Jamaibabu Jindabad

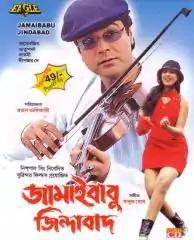
Theatrical release poster

Jamaibabu Jindabad is a 2001 Bengali film directed by Ratan Adhikari and produced by Surinder Singh under the banner of Surinder Film. The film features actors Prosenjit Chatterjee and Rituparna Sengupta in the lead roles. Music of the film was composed by Babul Bose. The movie is a remake of 1986 Kannada hit movie "Anuraga Aralithu".